Thermodynamic temperature

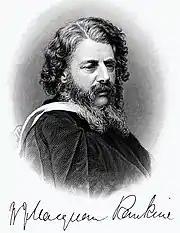
Macquorn Rankine

Joseph Louis Gay-Lussac (1778–1850) published work in 1802 (acknowledging the unpublished lab notes of Jacques Charles fifteen years earlier) describing how the volume of gas under constant pressure changes linearly with its absolute (thermodynamic) temperature. This behavior is called Charles's law and is one of the gas laws. His are the first known formulas to use the number 273 for the expansion coefficient of gas relative to the melting point of ice (indicating that absolute zero was equivalent to −273 °C).